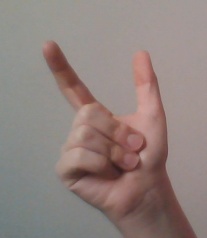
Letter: nun